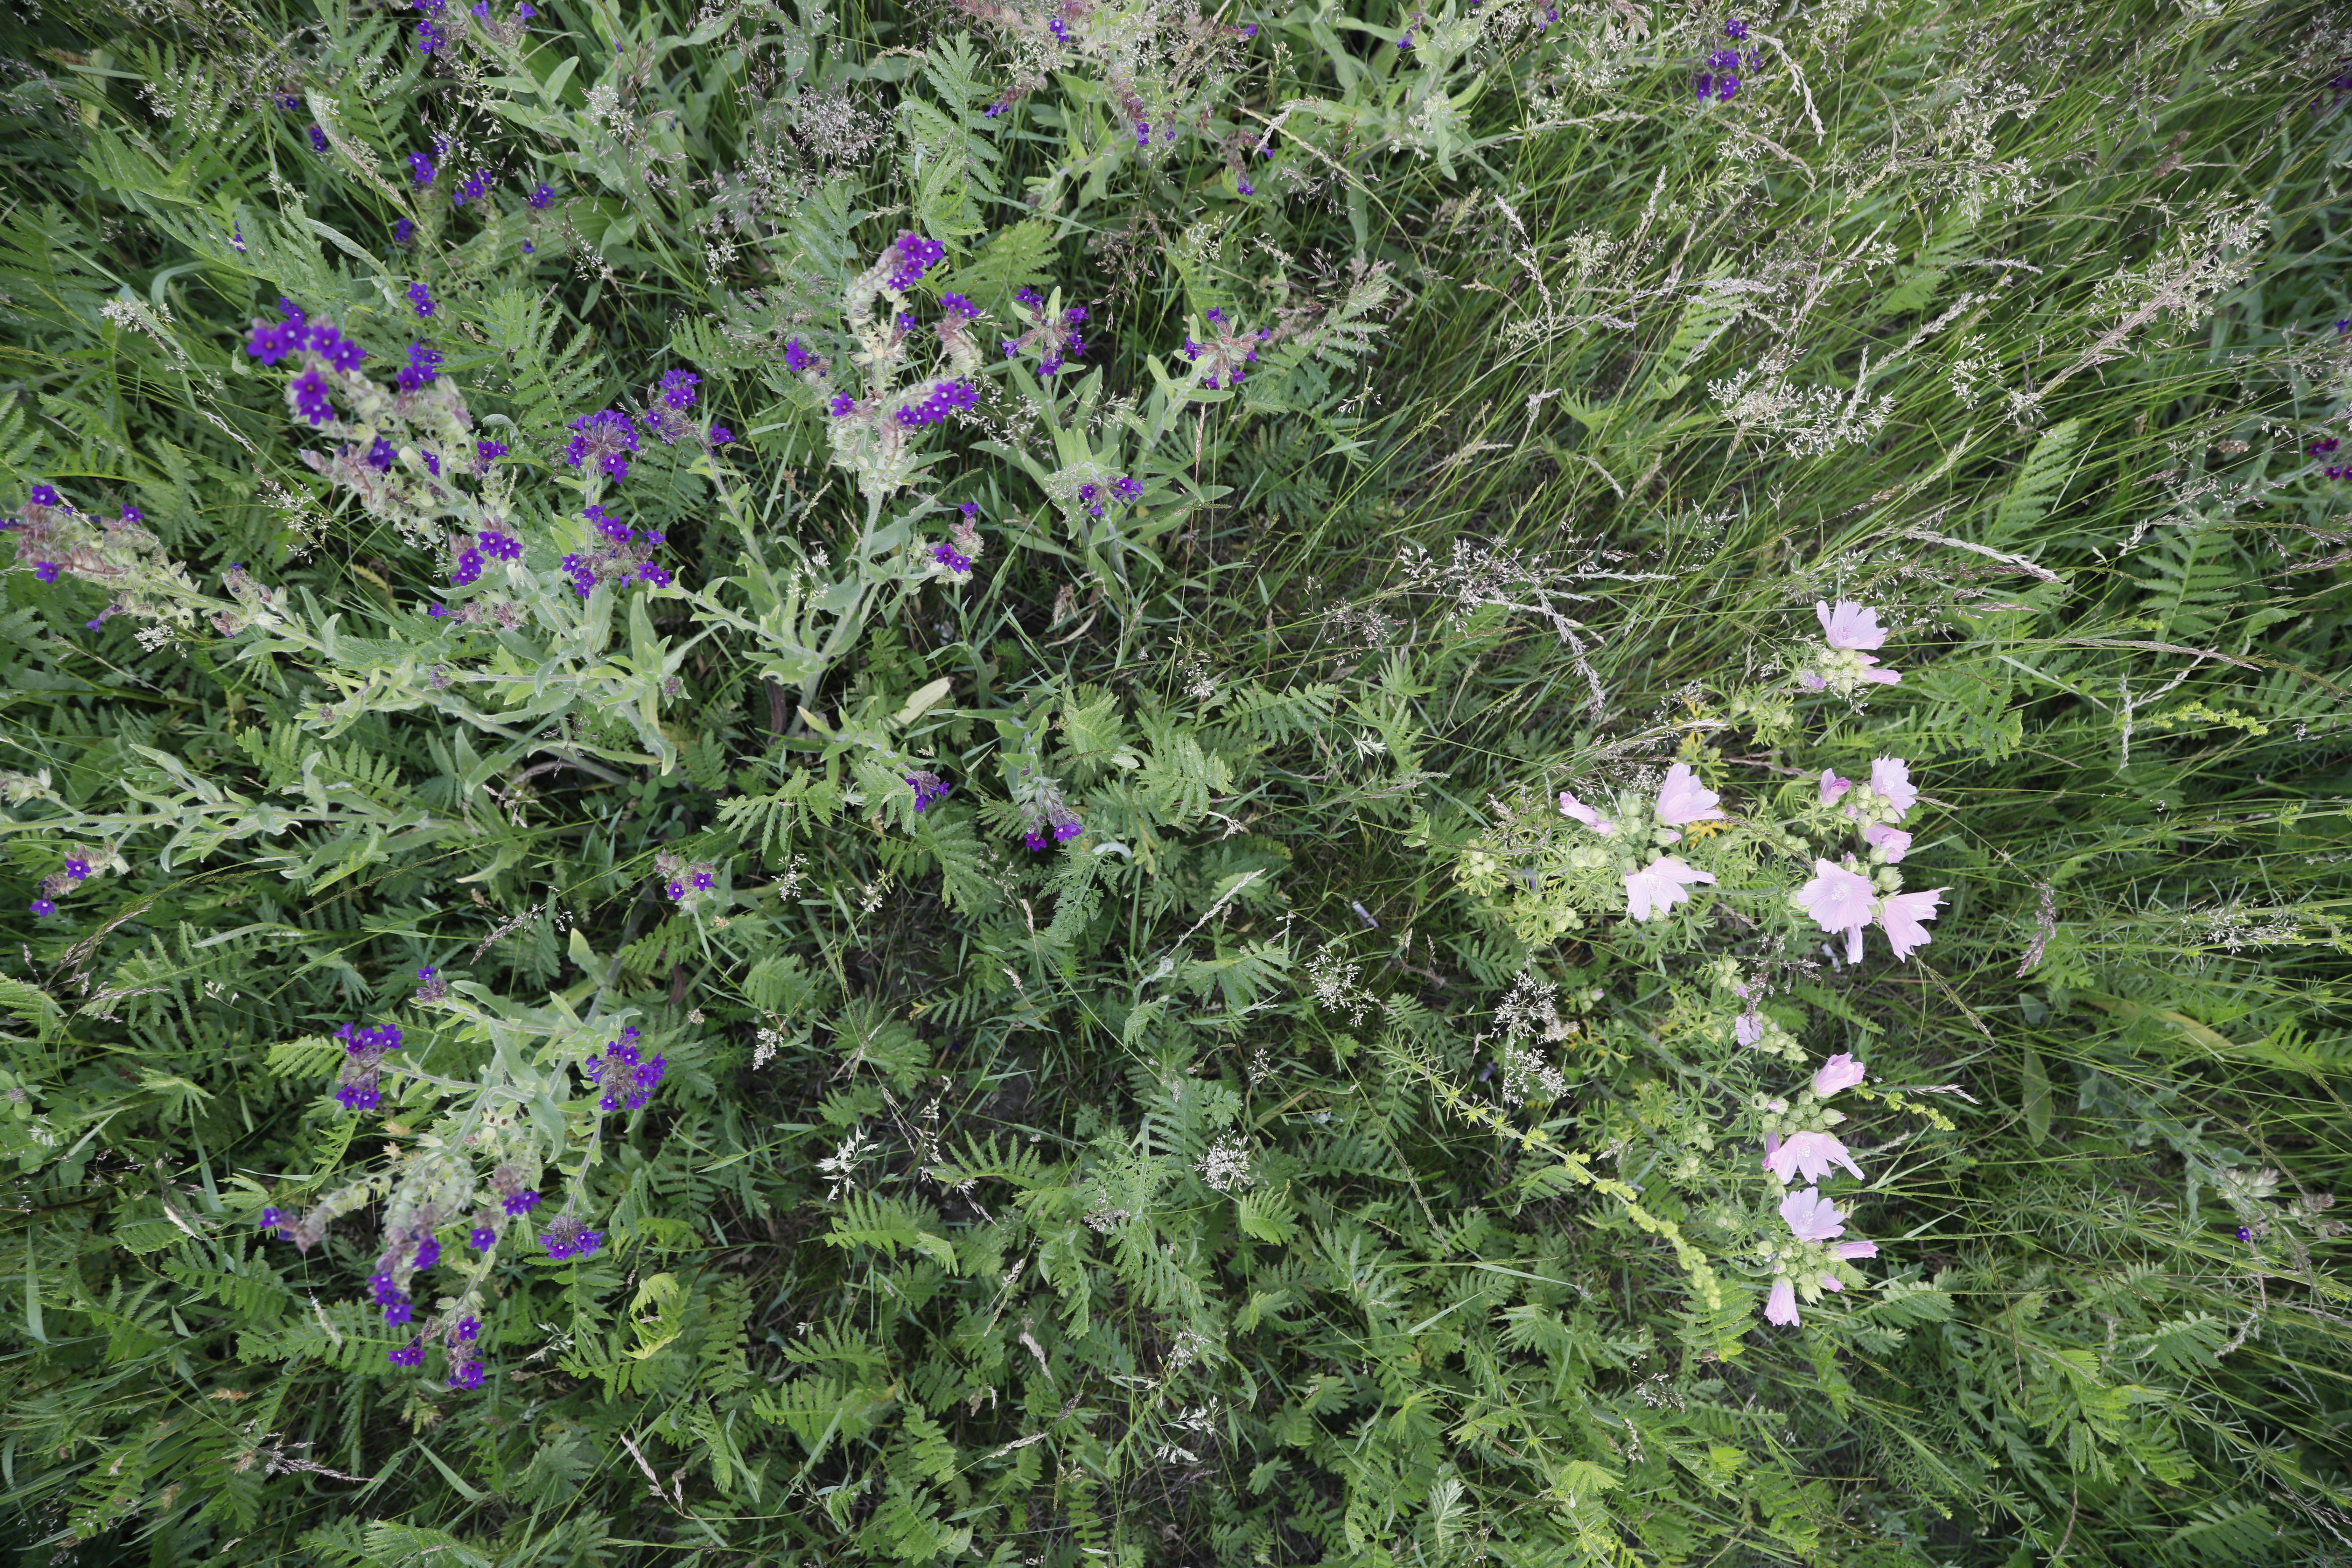
Plant species: Malva moschata, Anchusa officinalis